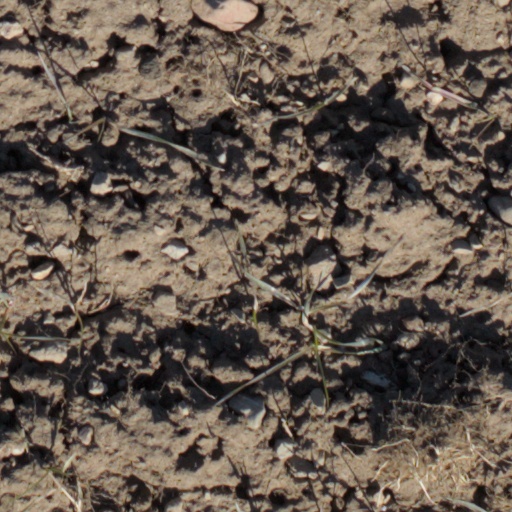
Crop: wheat